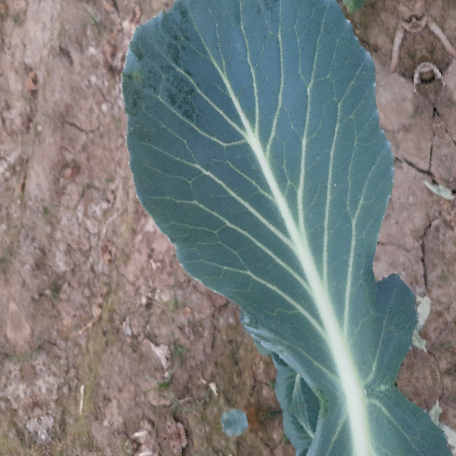
Label: Disease Free